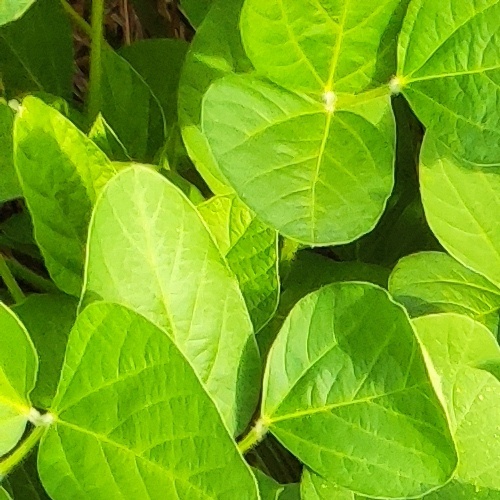
Label: Healthy